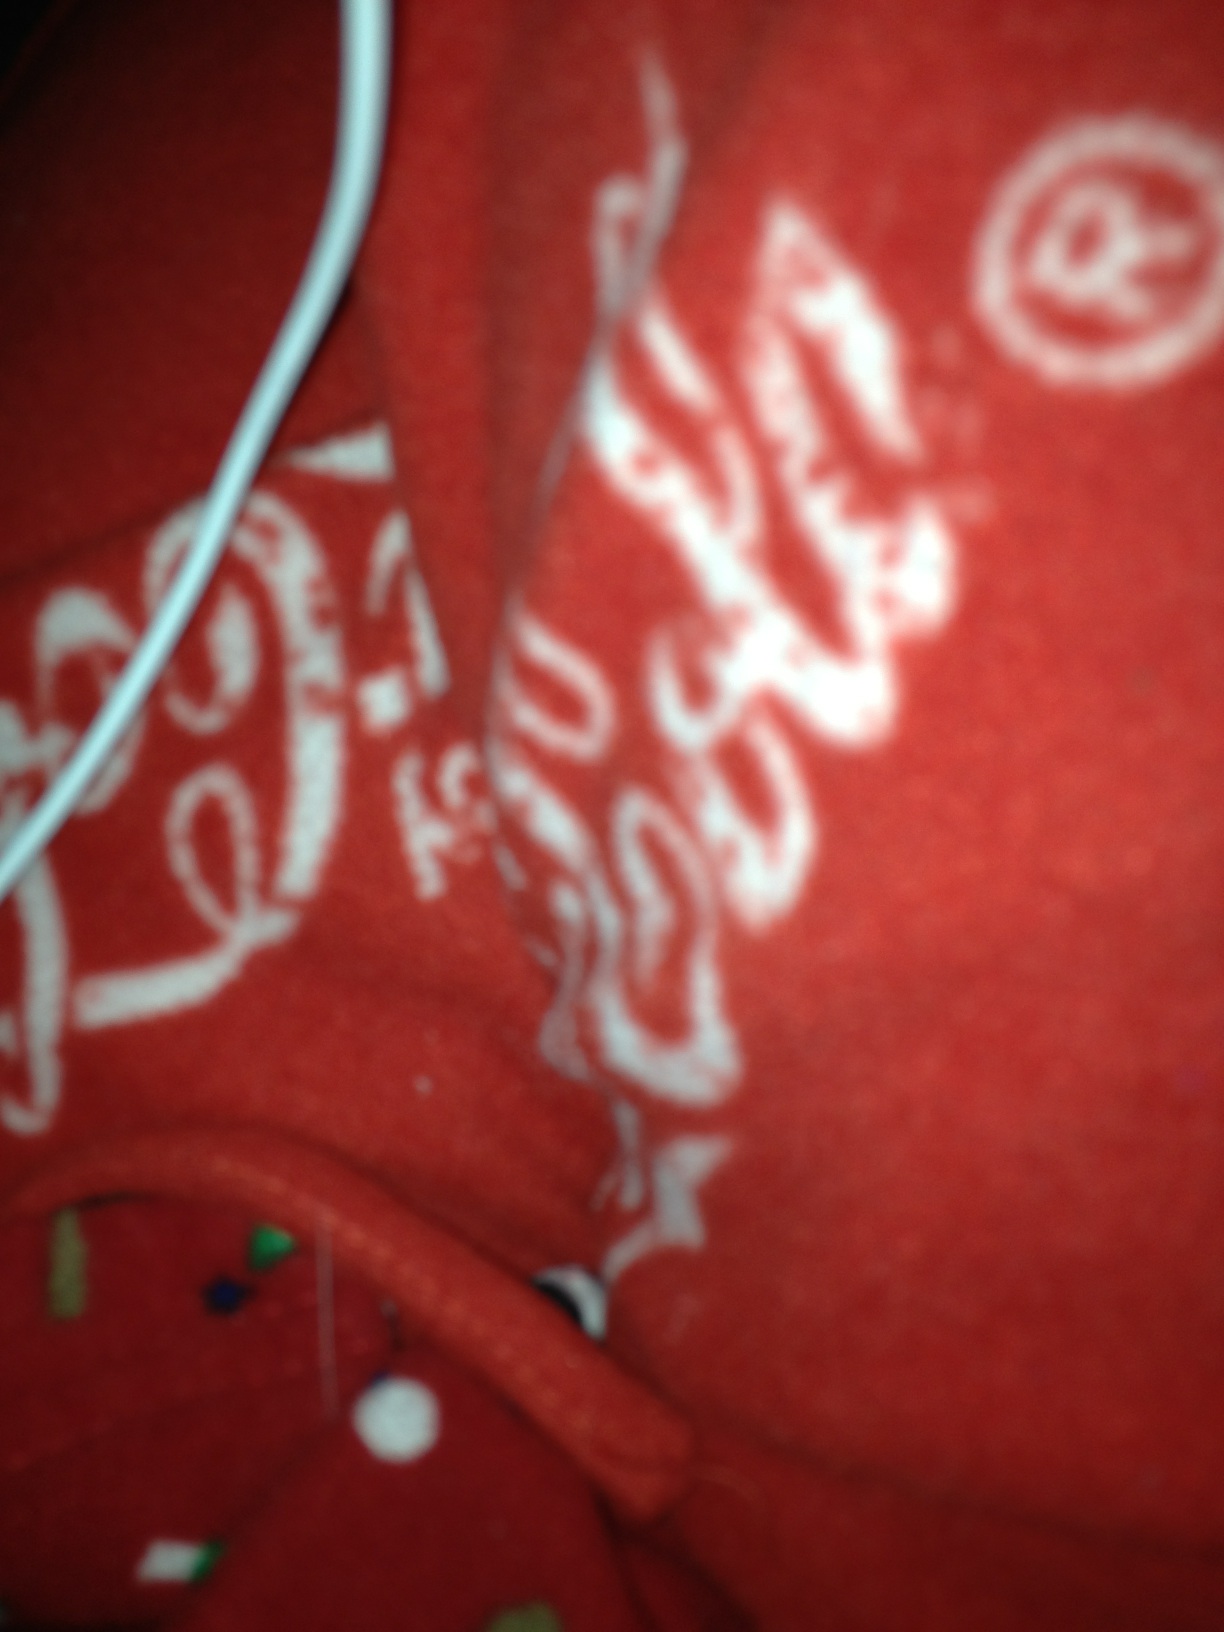Question: What kind of chocolate is this?
Answer: unanswerable